Cattleya rex

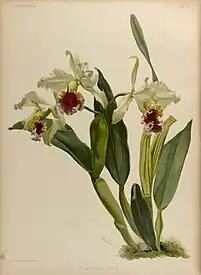
"Cattleya rex". Habit.

James O'Brien described the species for the first time in 1890 from a live flowering plant collected in the area of Moyobamba, San Martín by Mr. Bungeroth and cultivated at L'Horticulture International, Brussels, by Mr. L. Linden. That was the first known flowering plant outside the native habitat of "C. rex".